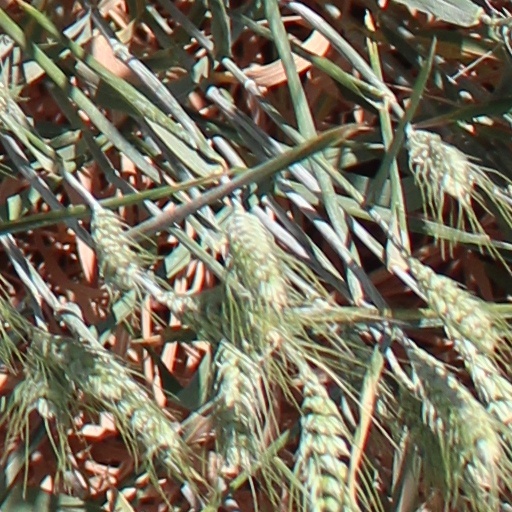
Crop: wheat